Himavanta

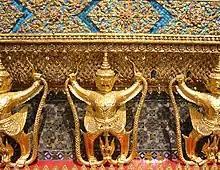

The word “ramaad” in Khmer means rhinoceros. Ra-maad is a Himavanta creature inspired by the real animal, but distorted from reality, because rhinos are so rare to see in the wild. The authors of the original legend could only depict Ra-maad according to descriptions. In Thai artwork, Ra-maad often resembles a tapir with a trunk-like nose, likely based on the Malayan Tapir, a species of tapir native to western Thailand.